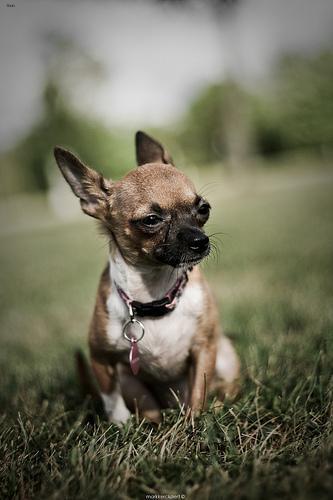
chihuahua